This Is Paris

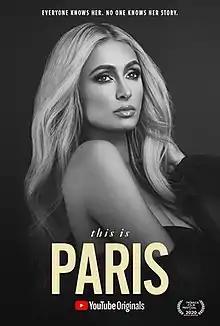
Official release poster

This Is Paris is a 2020 documentary film produced by YouTube Originals about media personality Paris Hilton, including her experiences as a former victim of the troubled teen industry.